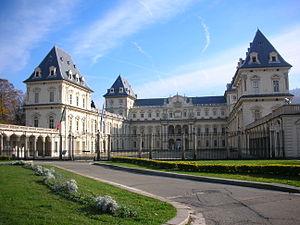
L'École polytechnique de Turin est une école d'ingénieur italienne, située à Turin, consacrée aux sciences et à la technologie.
L'architecture baroque à Turin correspond à une période architecturale allant de la deuxième moitié du XVIᵉ siècle à la fin du XVIIᵉ siècle. La ville de Turin conserve aujourd'hui encore le caractère qu'a voulu lui donner le duc de Savoie Emmanuel-Philibert, qui, en 1562, transféra sa capitale de Chambéry à Turin et dut, à une époque où l'absolutisme commençait à s’épanouir, faire le choix d'une architecture affirmant l'autorité de l'État et du monarque. Les façades des palais sont ici beaucoup plus sobres et rigoureuses qu'à Rome. Le baroque est ici rationnel et donne à la ville un air de gravité.
Le château du Valentino est un château de la ville de Turin, dans la région du Piémont en Italie. Il est situé sur les rives du Pô, dans le parc du Valentino.
Turin est une ville italienne, chef-lieu de la ville métropolitaine de Turin et de la région du Piémont. Turin a été la capitale des États de Savoie de 1563 à 1713, du royaume de Sicile de 1713 à 1720, du royaume de Sardaigne de 1720 à 1861 et du royaume d'Italie de 1861 à 1865.